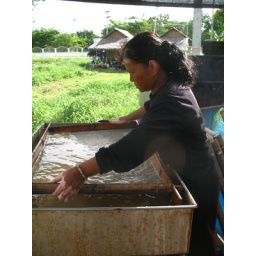
Making paper by hand... this is elephant dung that has been cleaned, sanitized and made into paper